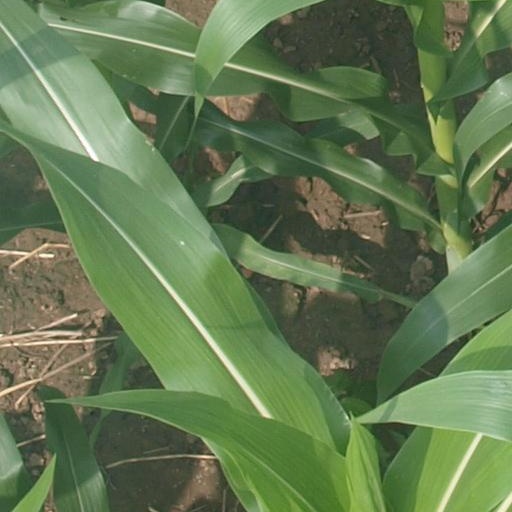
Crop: maize; corn